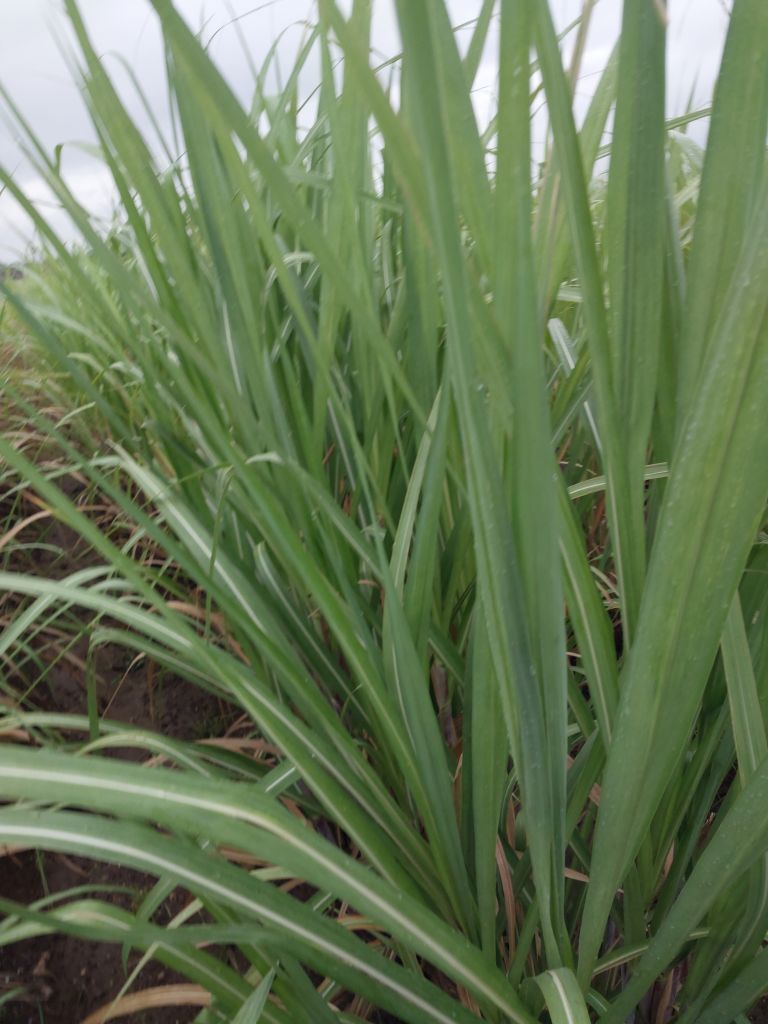
Label: Healthy